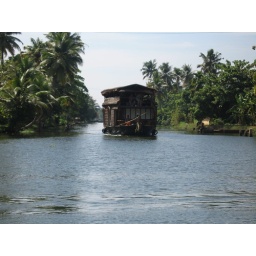
4 bedroom AC fitted house boat in the back waters of kerala